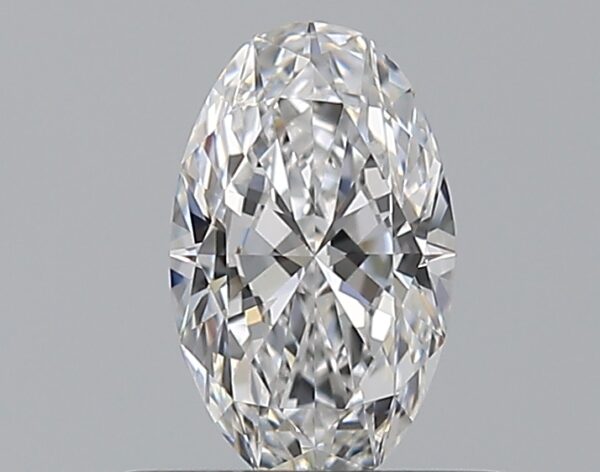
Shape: oval
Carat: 0.5
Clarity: VVS2
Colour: D
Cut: EX
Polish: EX
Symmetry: VG
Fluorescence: M
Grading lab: GIA
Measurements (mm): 6.9 x 4.22 x 2.56